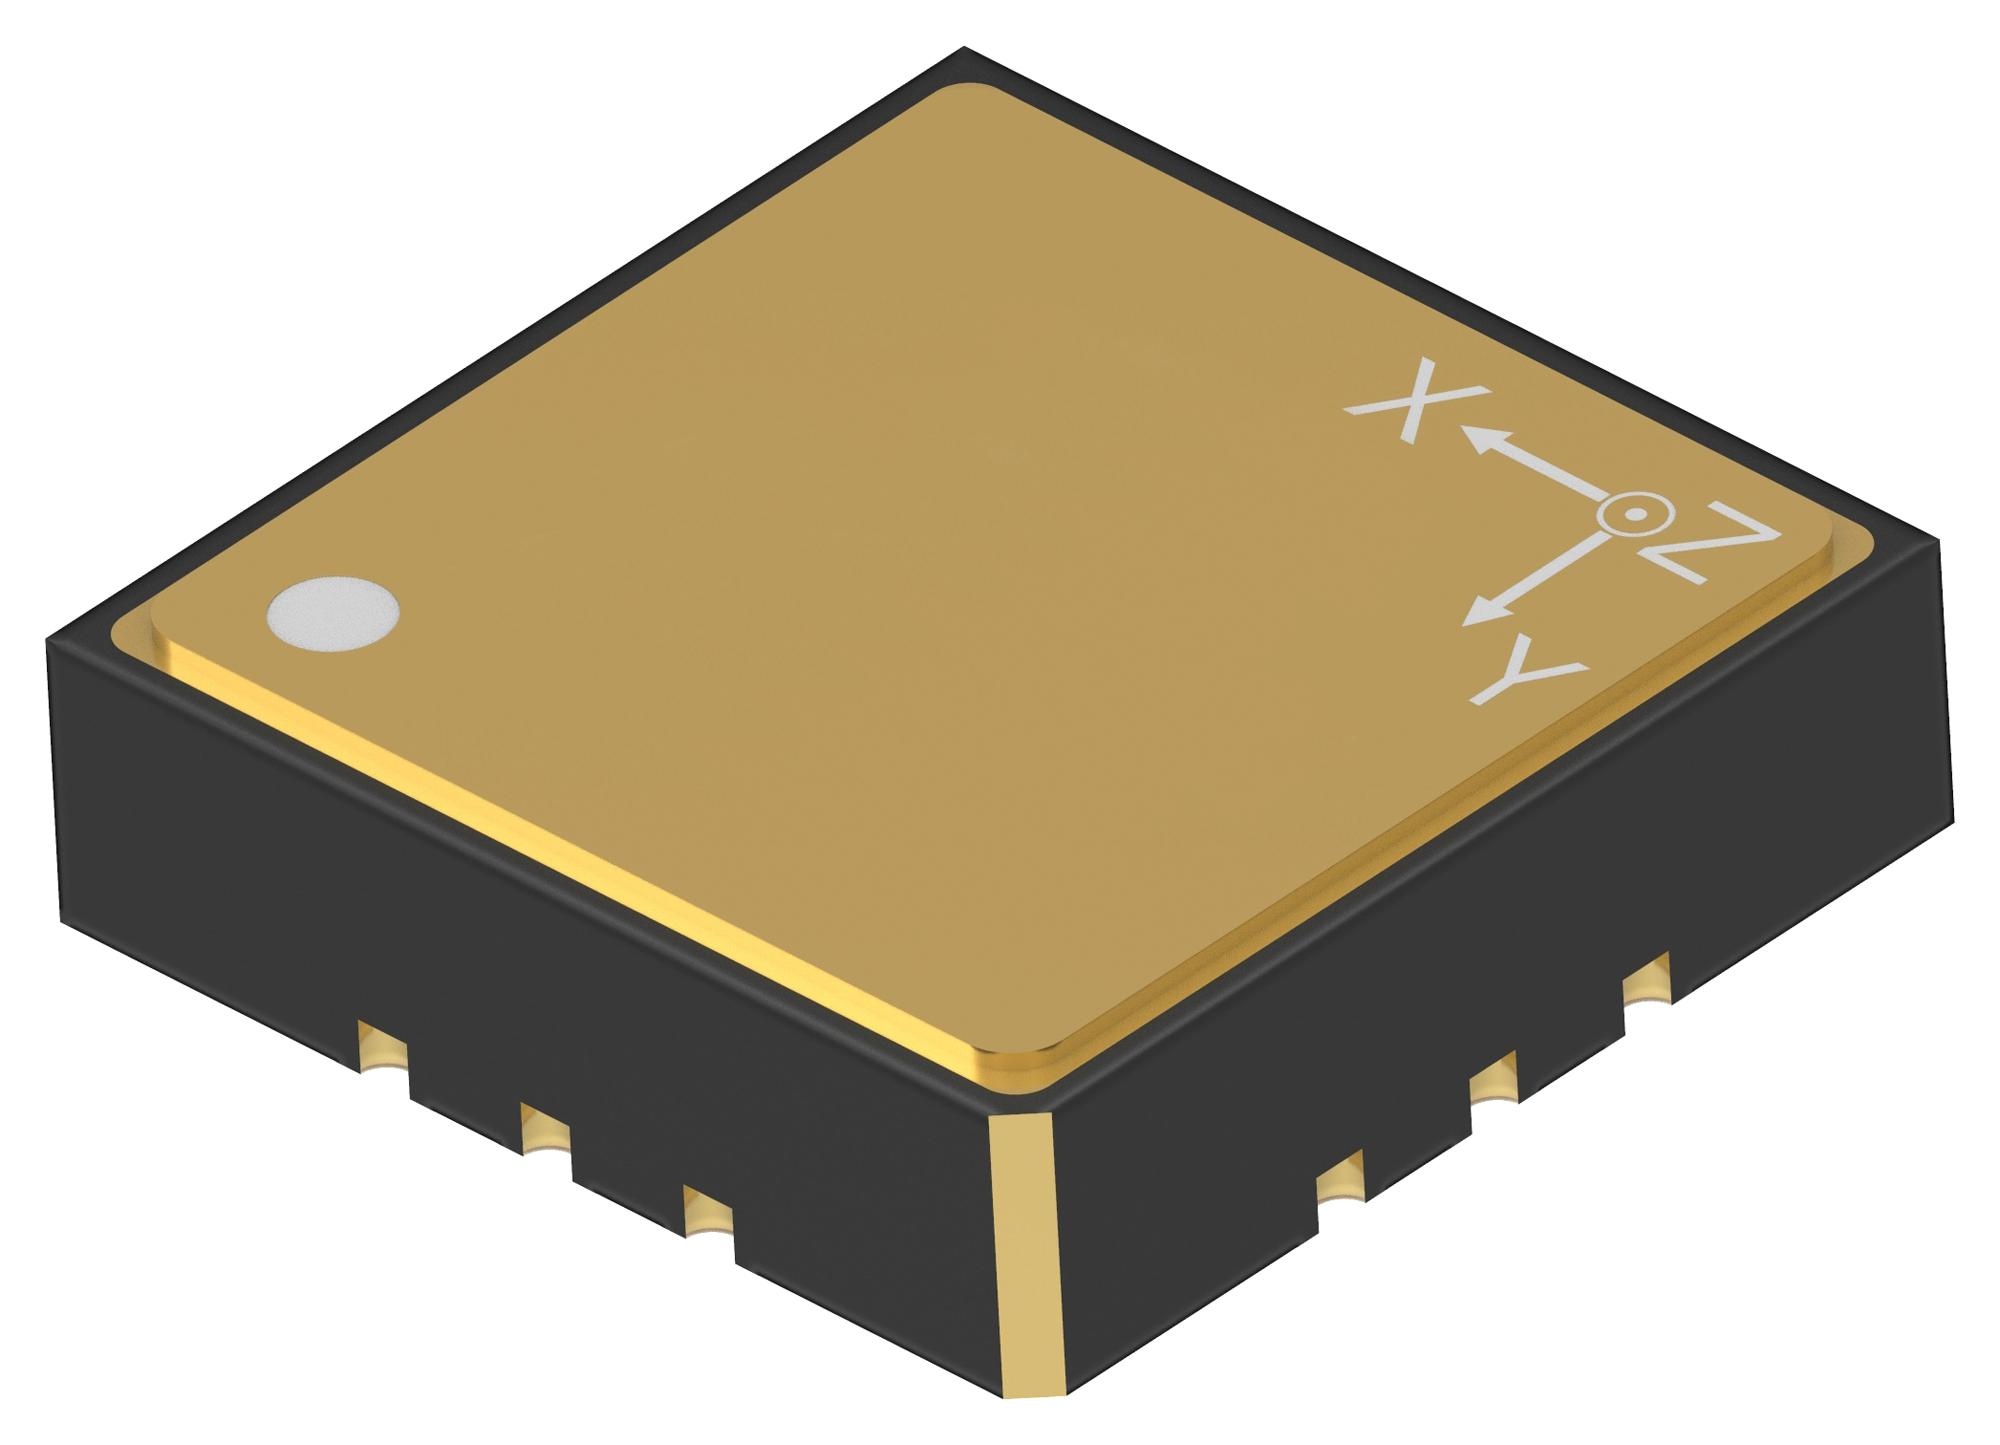
830M1-0025 MEMS ACCELEROMETER, ANALOGUE, LCC-12 TE CONNECTIVITY
TE CONNECTIVITY - 830M1-0025 - MEMS Accelerometer, Analogue, X, Y, Z, ± 25g, 1.5 V, 5.5 V, LCC
Brand: TE Connectivity
Category: Electronics > Components > Accelerometers